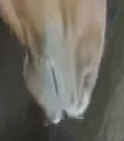
Face region: mouth_nostrils (mouth_chin_nostrils_and_profile)
Pain indicator: obviously_present